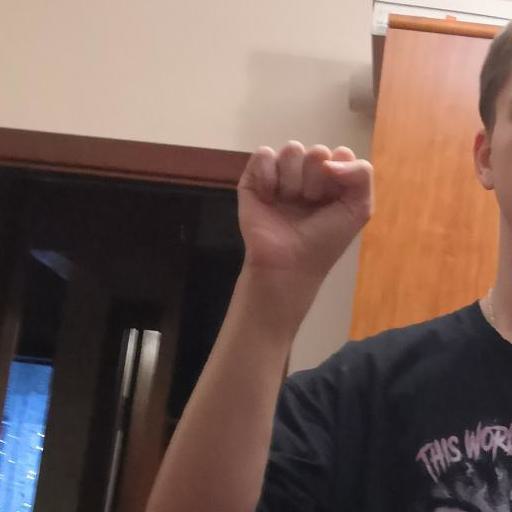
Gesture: fist